Vito Miceli

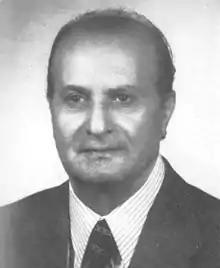
Vito Miceli in 1976

Born in Trapani, he was a lieutenant of the Bersaglieri during the Second World War.